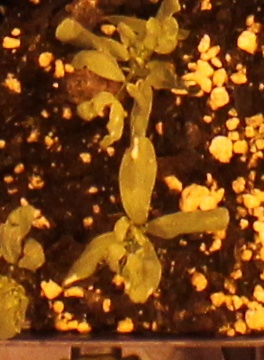
Label: Lentil